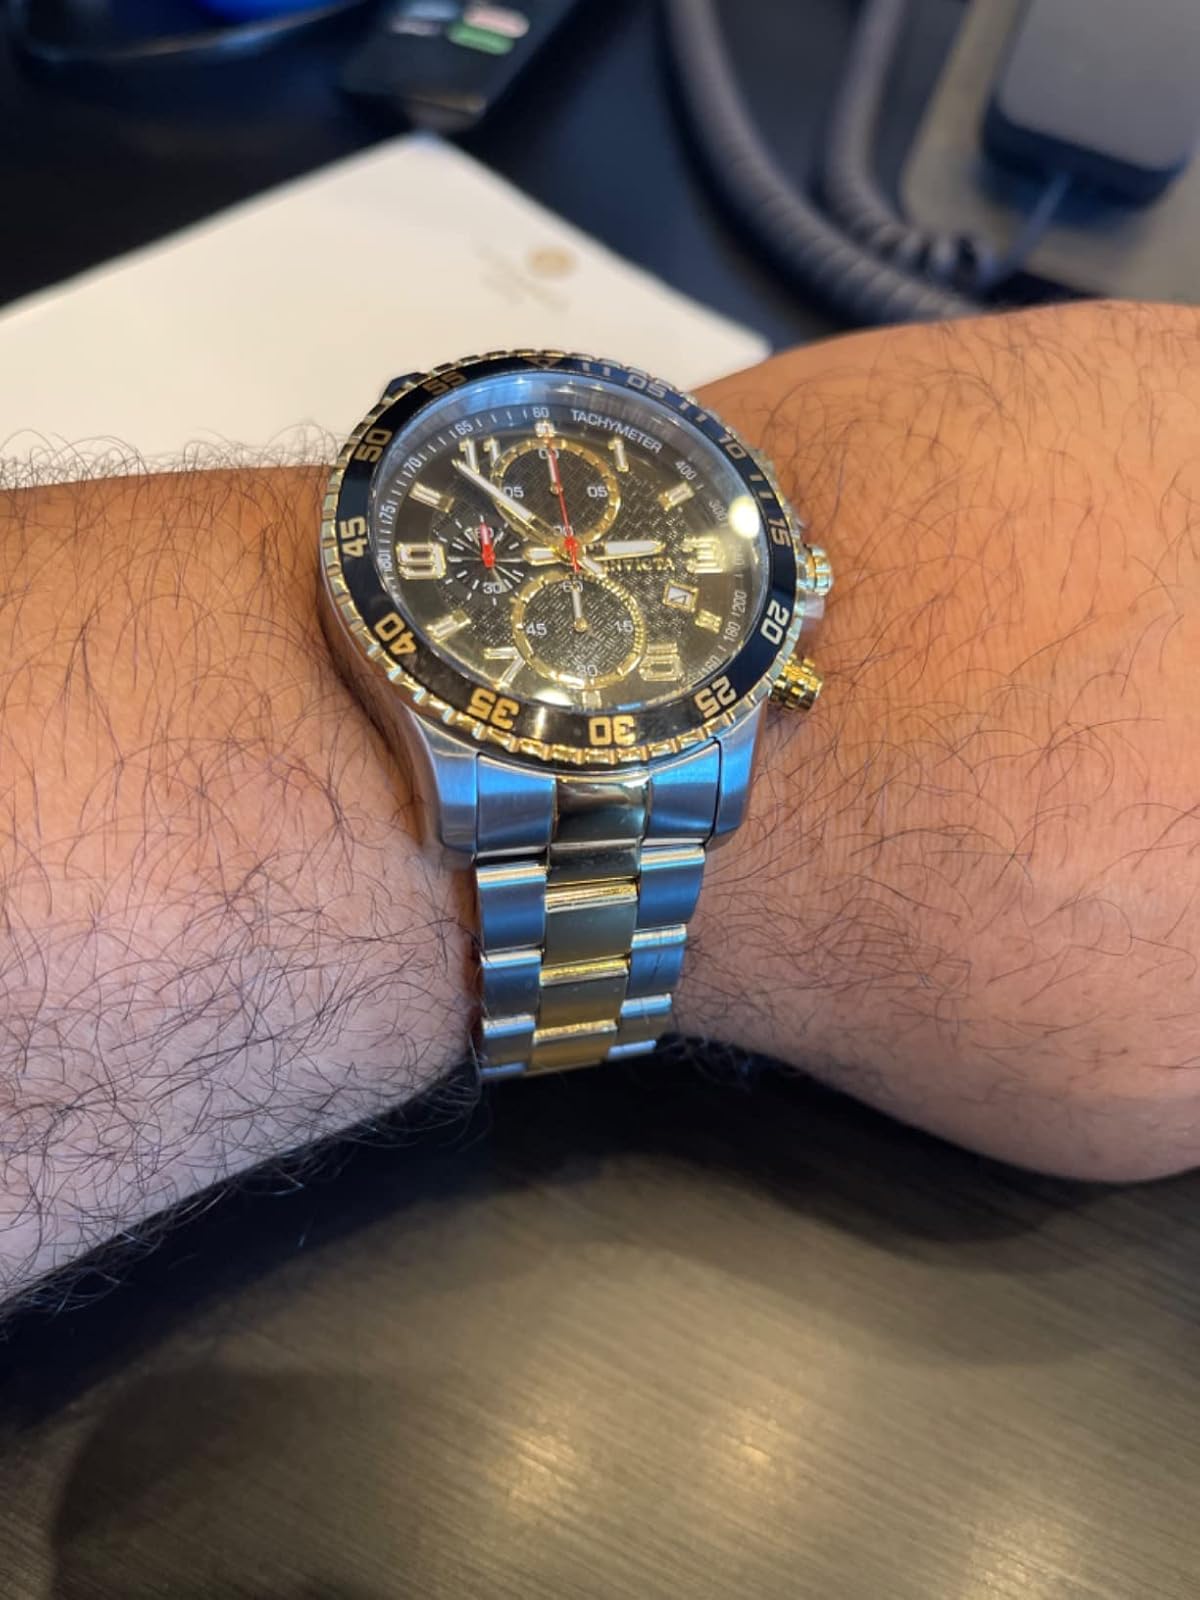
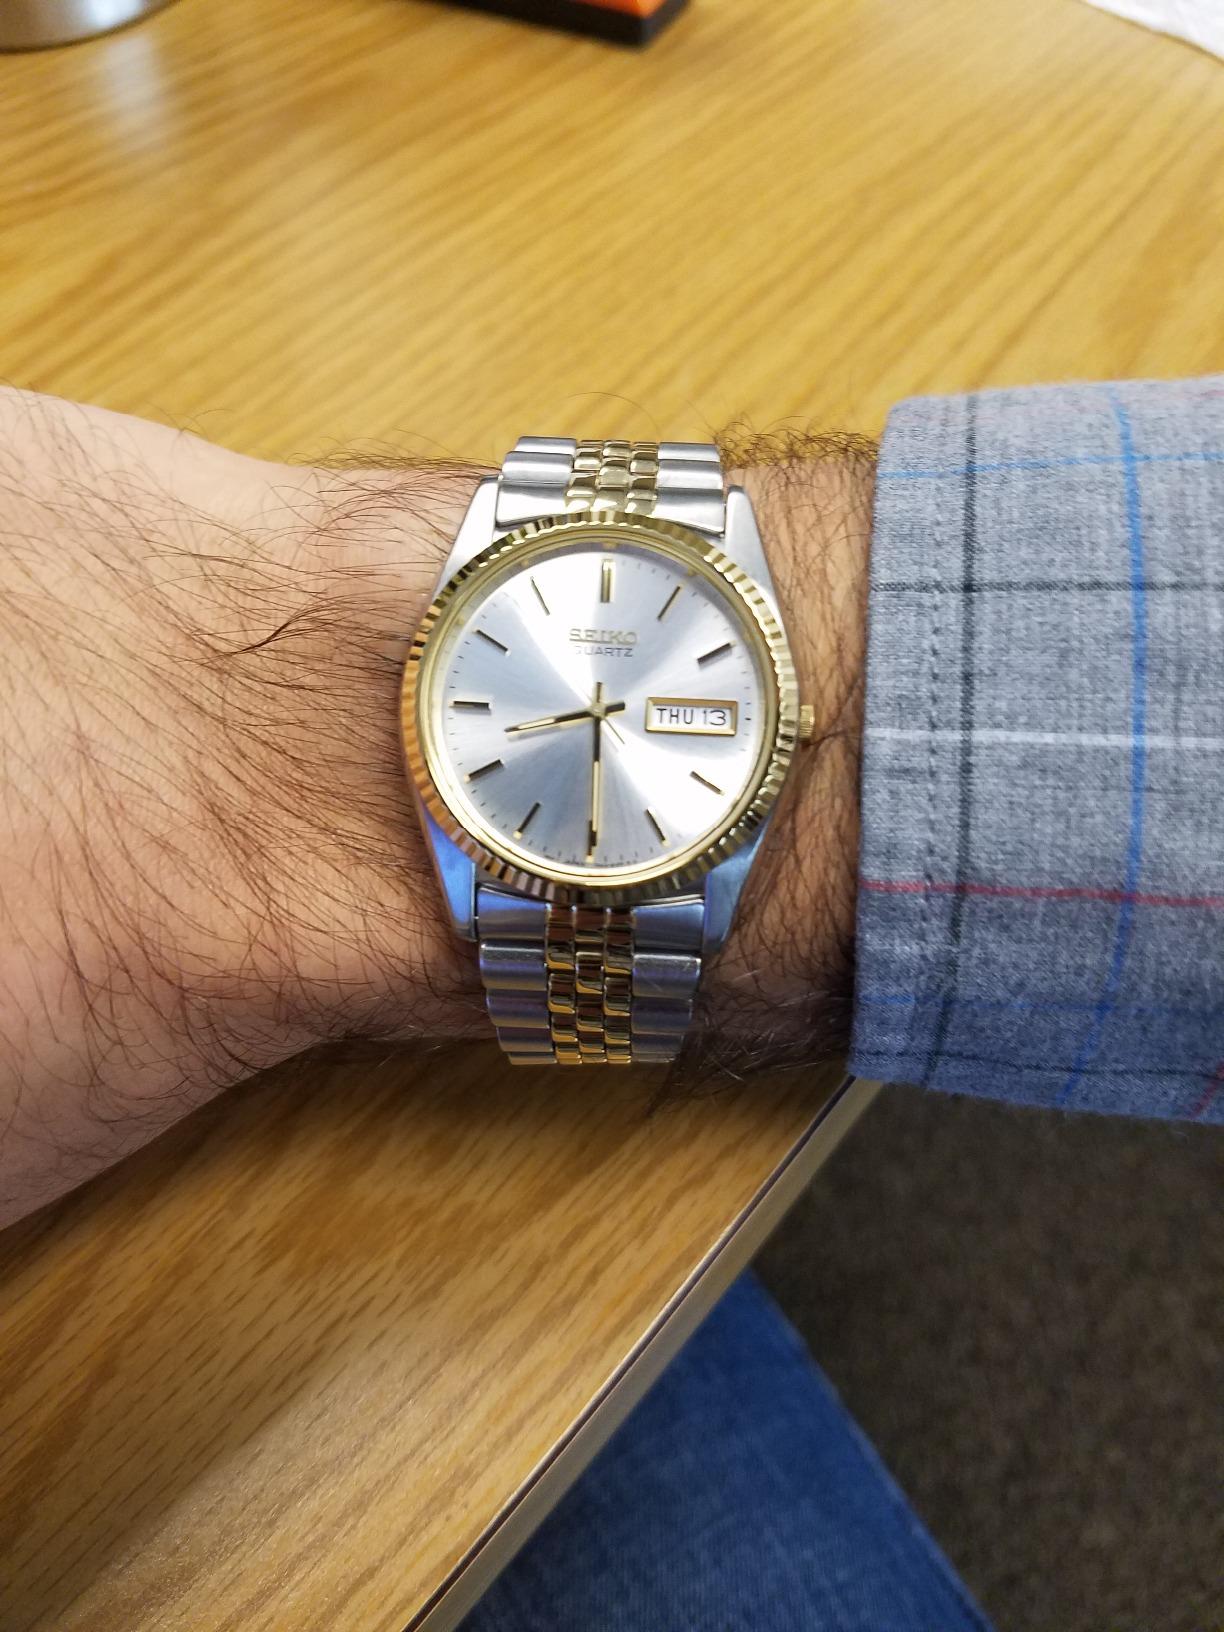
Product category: accessories_watch
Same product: no